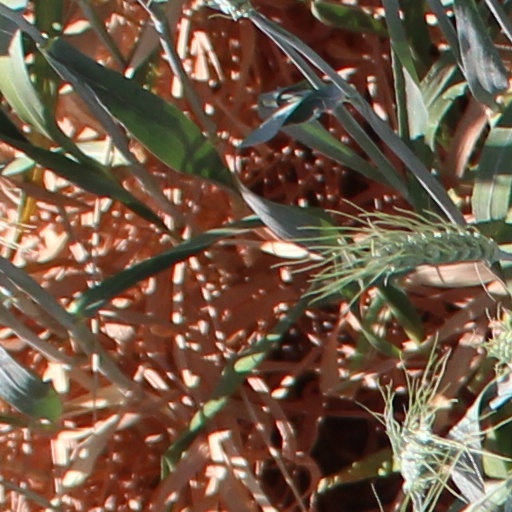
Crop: wheat